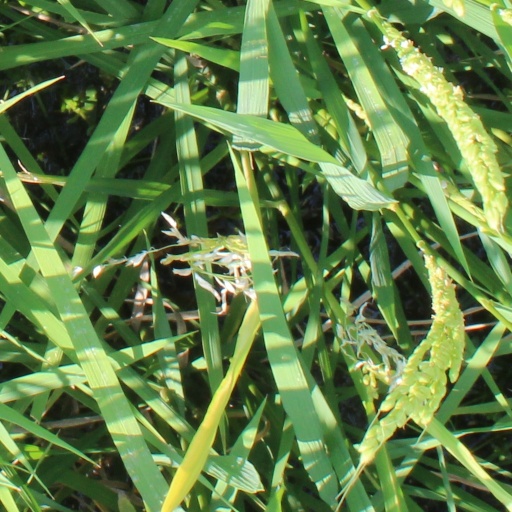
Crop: rice